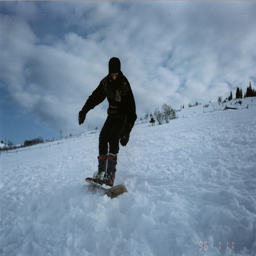
Snowboarder on downhill snow covered slope on cloudy day.
a man is snowboarding down a snowy hill
A person on a snowboard in the snow.
Person all bundled up as they slide down snow on snowboard
A man riding a snowboard down the side of a snow covered slope.